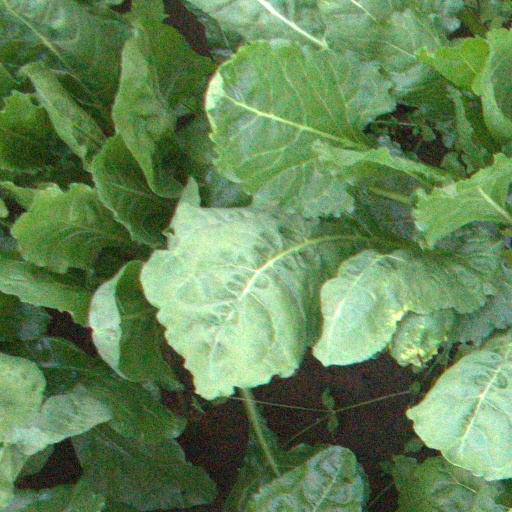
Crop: sugar beet